Alpha Ventus Offshore Wind Farm

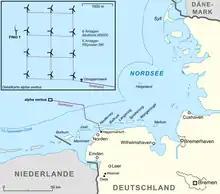
Alternative map of Alpha Ventus' location, with wind park layout included

Alpha Ventus Offshore Wind Park (formerly known as Borkum West Offshore Wind Park) is Germany’s first offshore wind farm. It is situated in the North Sea, north of the island of Borkum.